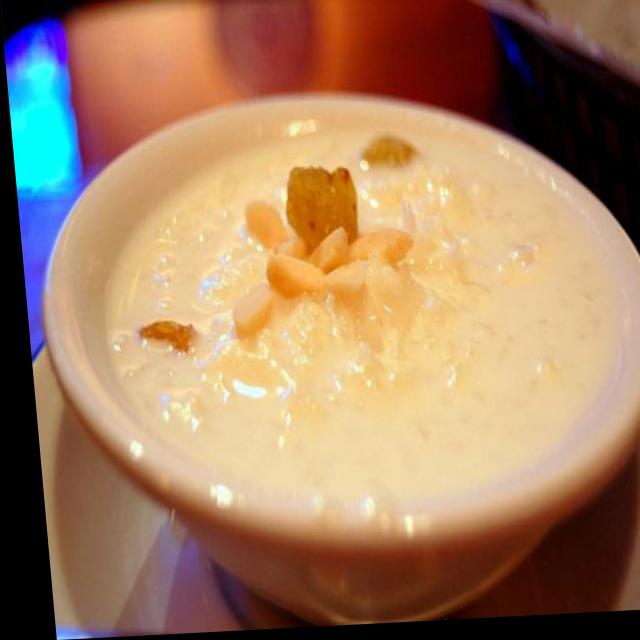
Dish: kheer